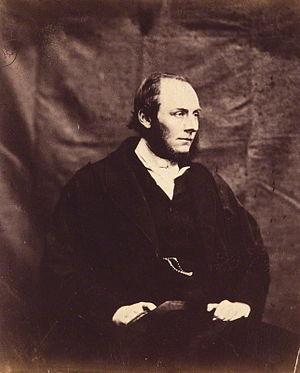
Richard St John Tyrwhitt, né le 19 mars 1827 à Londres et mort le 6 novembre 1895 à Oxford, est un prêtre anglican, peintre et écrivain d'art.